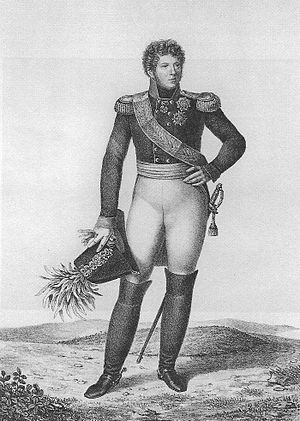
Karl af Baden / Biografi
Storhertug Karl af Baden
Storhertug Karl af Baden var storhertug af Storhertugdømmet Baden fra 1811 til sin død i 1818.